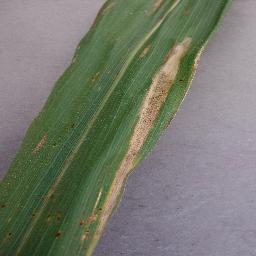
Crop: corn
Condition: (maize)_northern_blight